Carolinum, Zurich

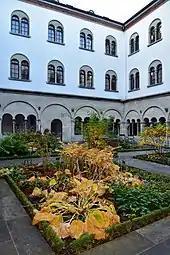
Herbal garden

The cloister was renewed in 2009, its sandstone elements were cleaned, and the interior garden redesigned in corporation with the ProSpecieRara foundation. The compilation of the cultural and historical ornamental plants is inspired by the natural scientist and polymath Conrad Gessner who found his final resting place in the cloister. Gessner dealt inter alia with the elements of teaching, therefore the renewed courtyard garden is dedicated to the thema "earth, fire, water and air", cultural-historical ornamental plants in the four beds, analogous to the "Gessner-Garten" in the Old Botananical Garden.